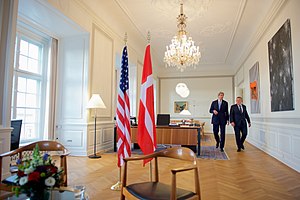
Den runde stol
Et par runde stole i Statsministeriet.
Den runde stol er en karmstol designet af Hans J. Wegner i 1949 og regnes for hans måske mest kendte møbel.